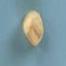
Maize quality: Good